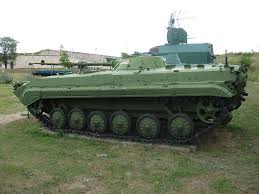
Label: BMP